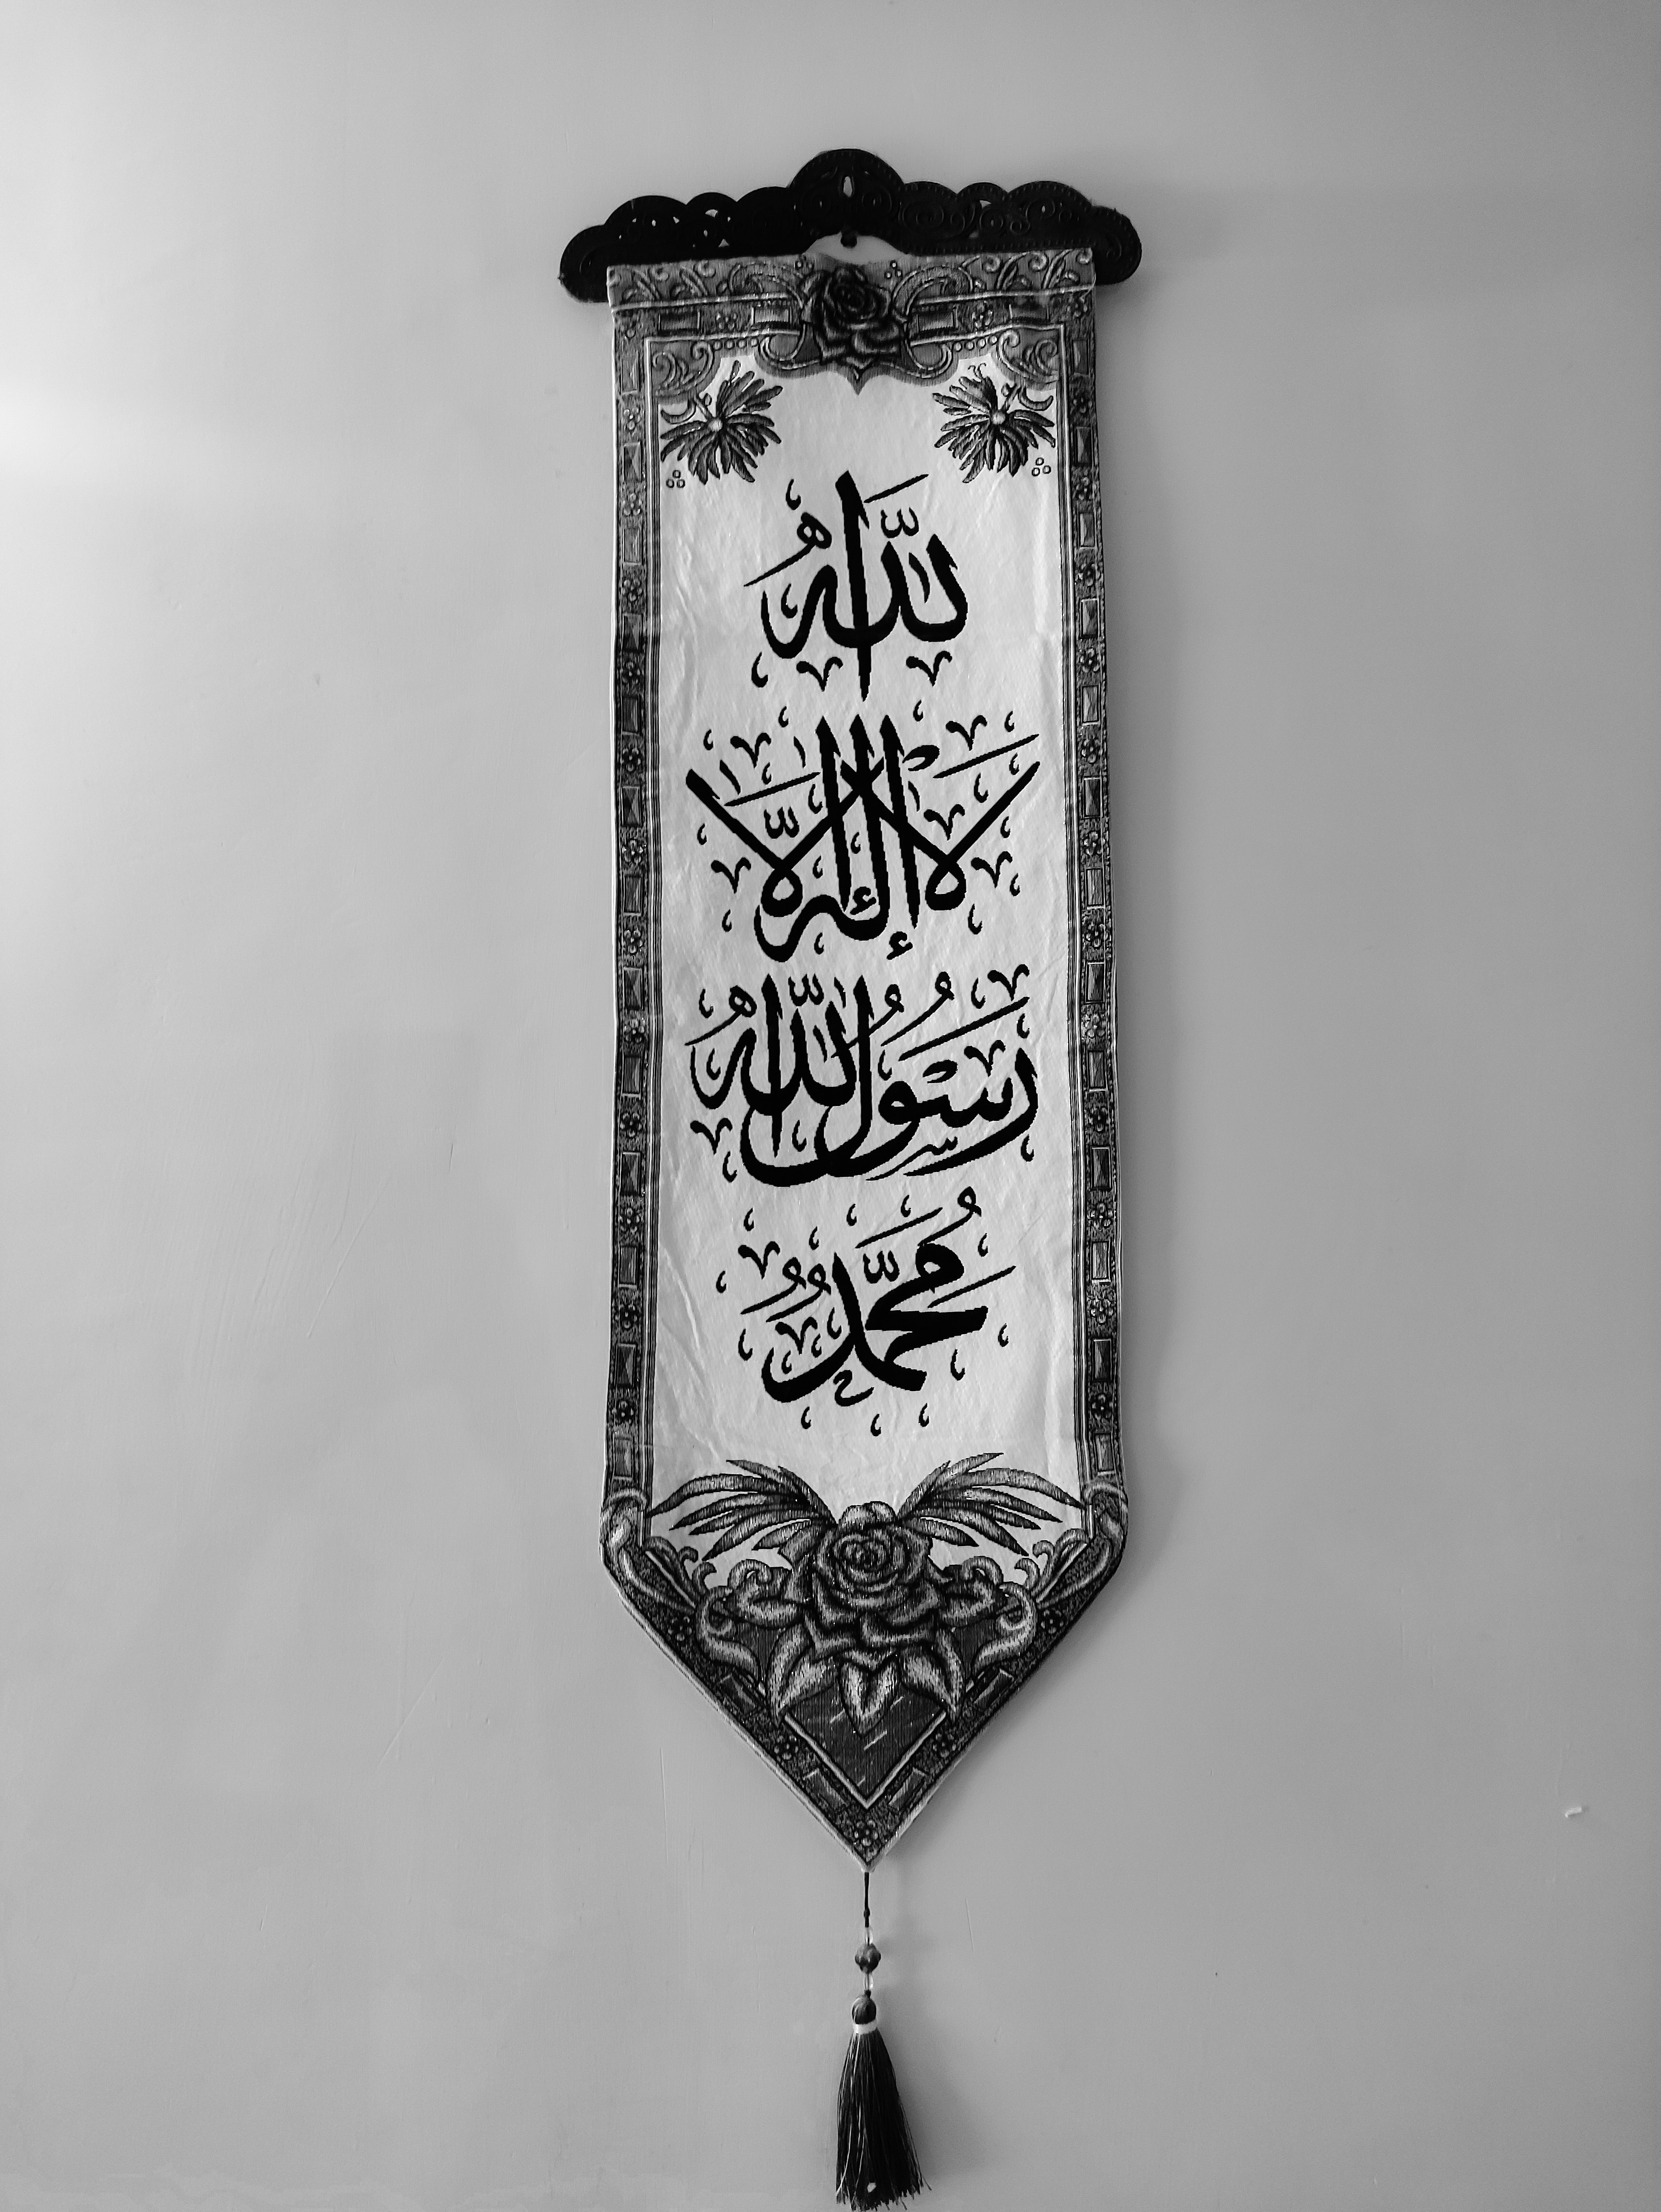
art, font, handwriting, wood, metal, monochrome, monochrome photography, symbol, fashion accessory, pattern, rectangle, emblem, titanium, still life photography, symmetry, glass, cross, visual arts